Yvonne Printemps

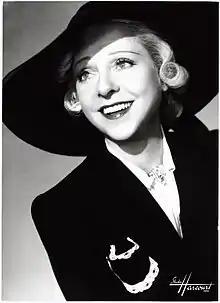
Printemps in 1943

Yvonne Printemps (born Yvonne Wigniolle; 25 July 1894 – 19 January 1977) was a French singer and actress who achieved stardom on stage and screen in France and internationally.